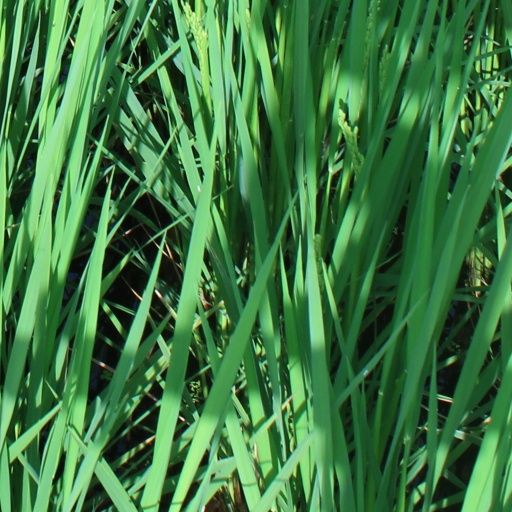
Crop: rice